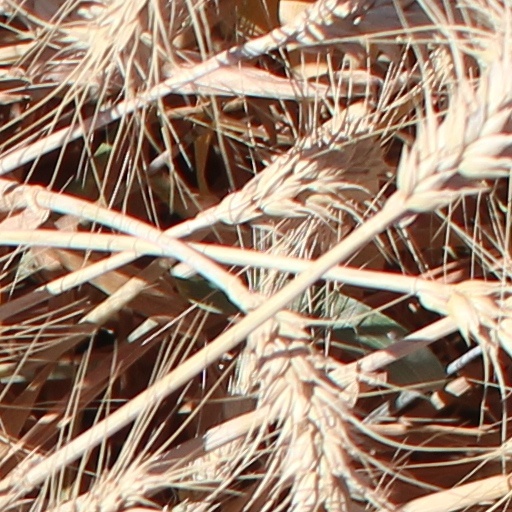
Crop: wheat